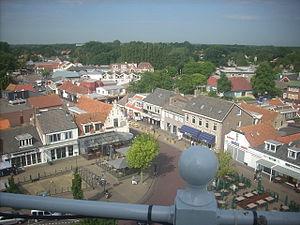
Renesse est un village appartenant à la commune néerlandaise de Schouwen-Duiveland, situé dans la province de la Zélande. Le 2 janvier 2008, le village comptait 1 583 habitants.